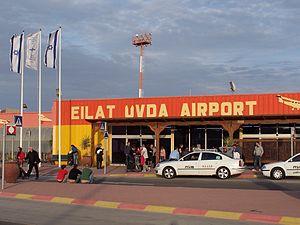
Ouvda ou Ovda, code AITA : VDA • code OACI : LLOV, est l'aéroport international d'Eilat, en Israël.